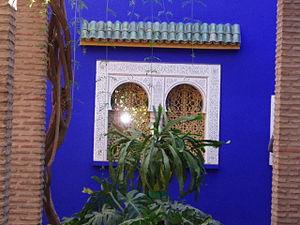
Jacques Majorelle, né le 7 mars 1886 à Nancy et mort le 14 octobre 1962 à Paris, est un peintre orientaliste français.